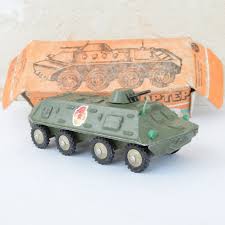
Label: BTR